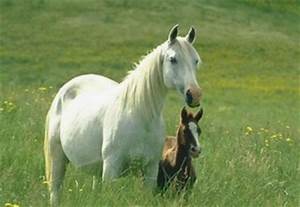
Label: cavallo